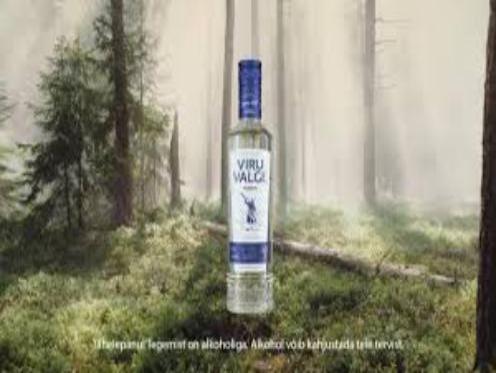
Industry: Food